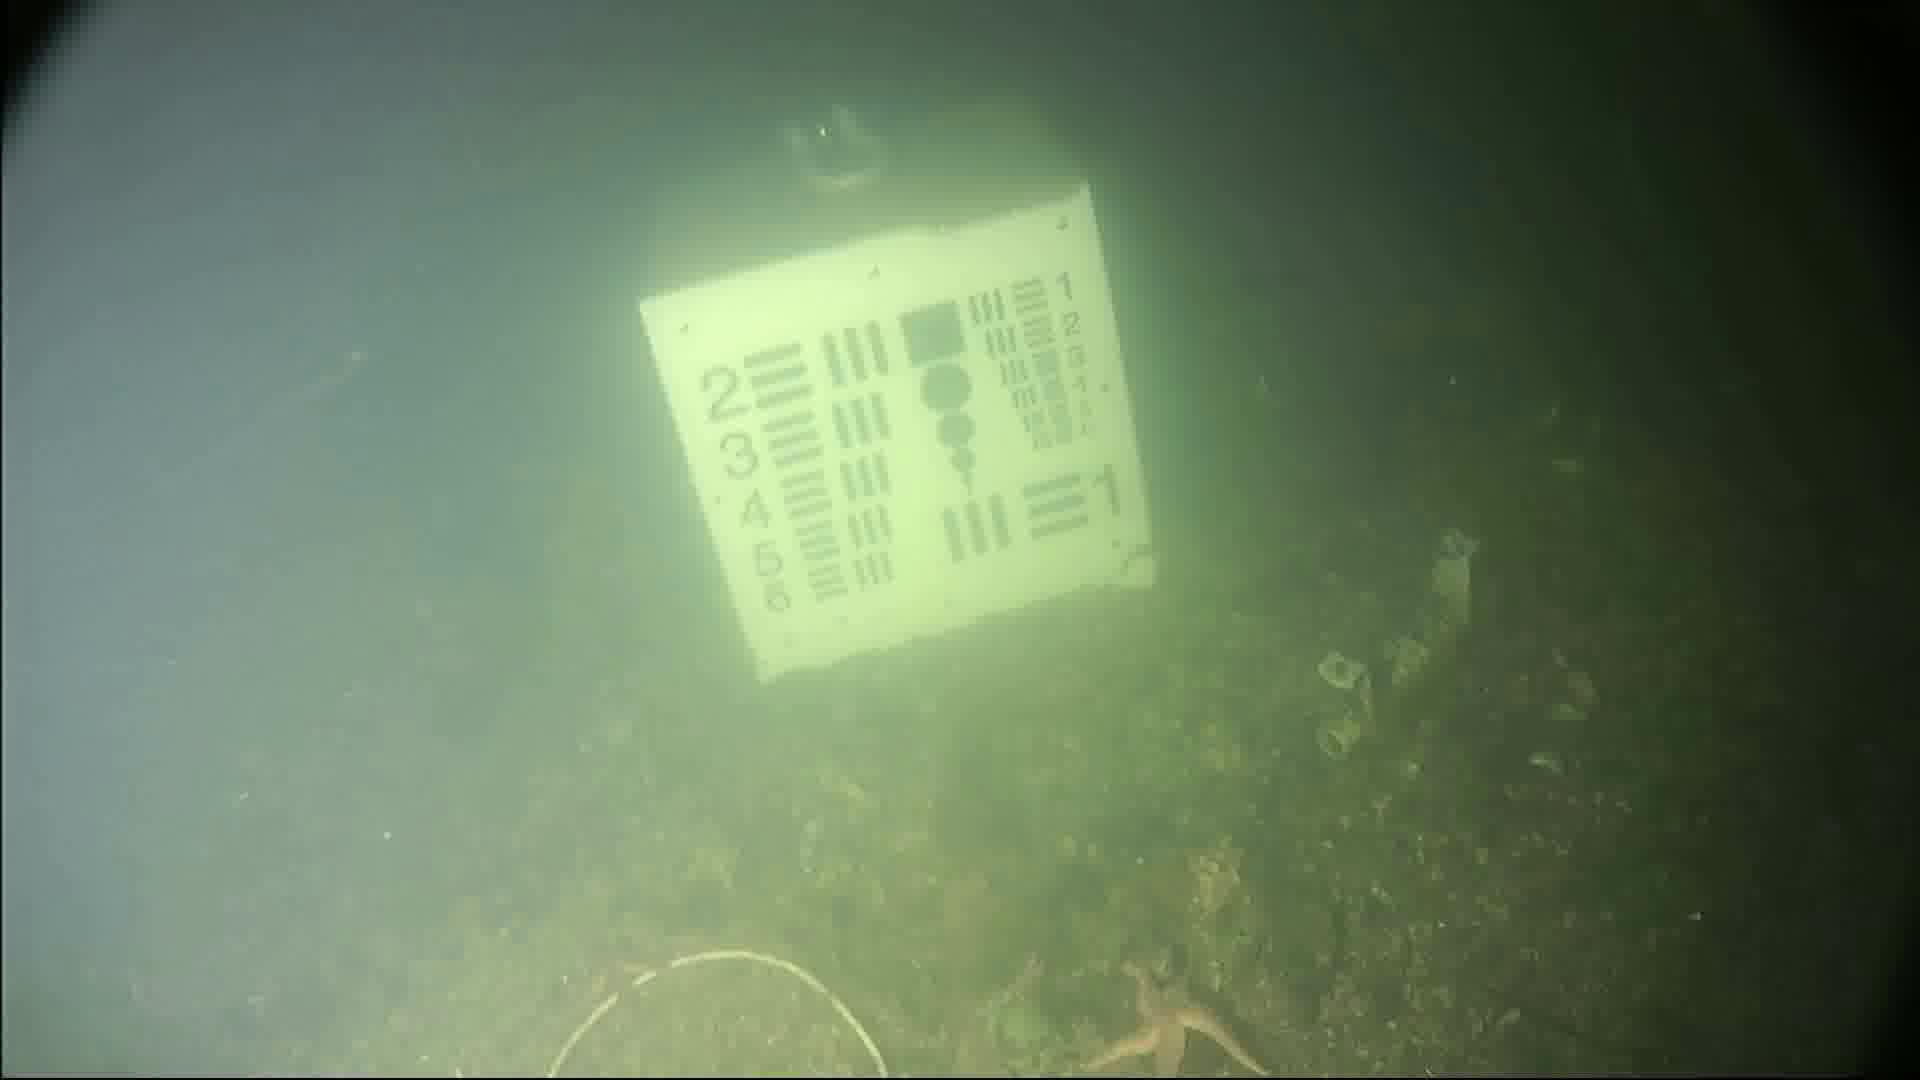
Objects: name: starfish
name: crab